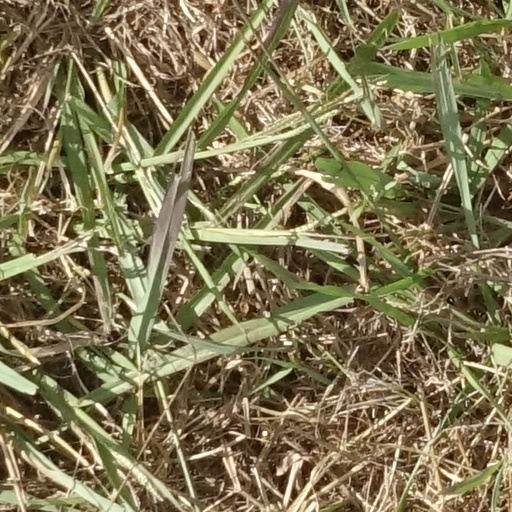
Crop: sorghum